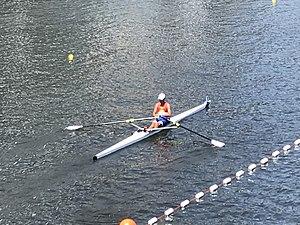
Échauffement